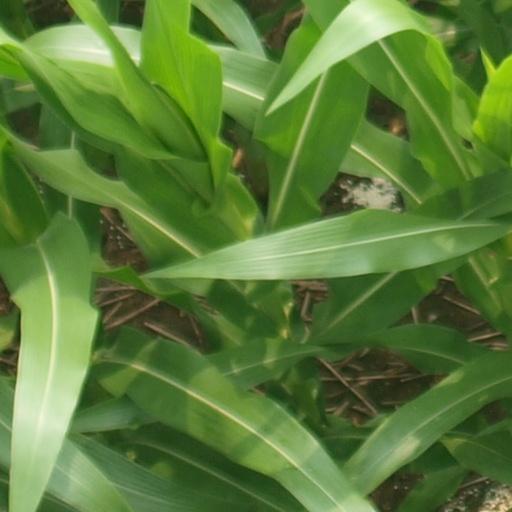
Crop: maize; corn